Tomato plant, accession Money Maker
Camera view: bottom (45 deg); turntable rotation: 330 degrees
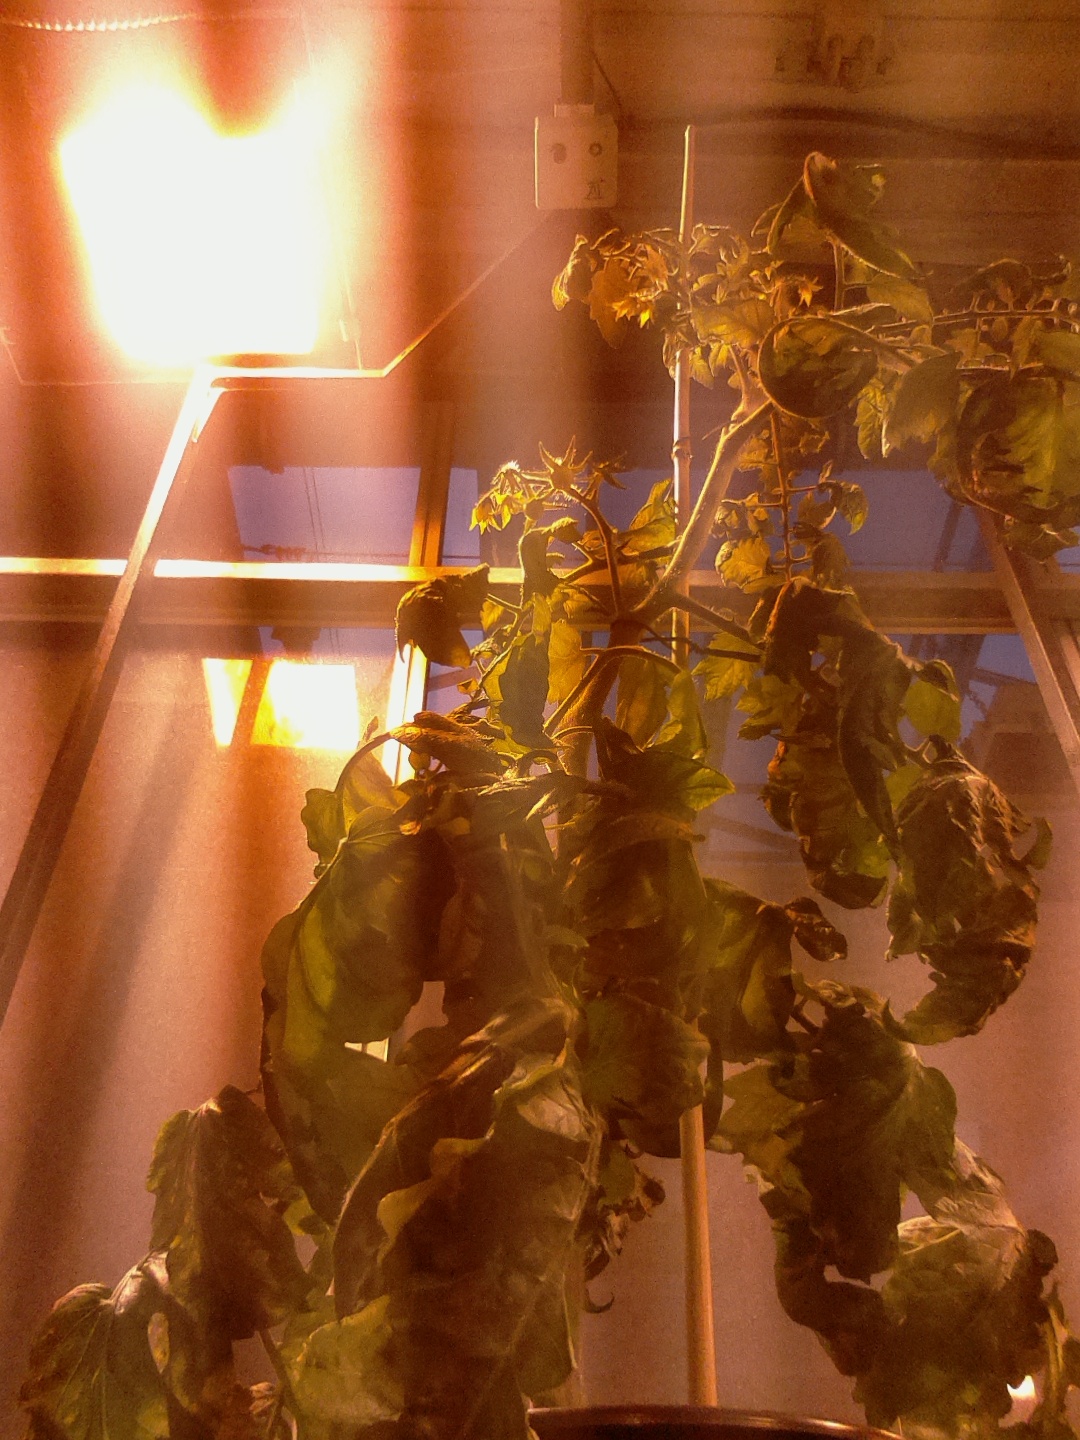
BBCH growth stage 70: Fruits at the main stem or branches visibles